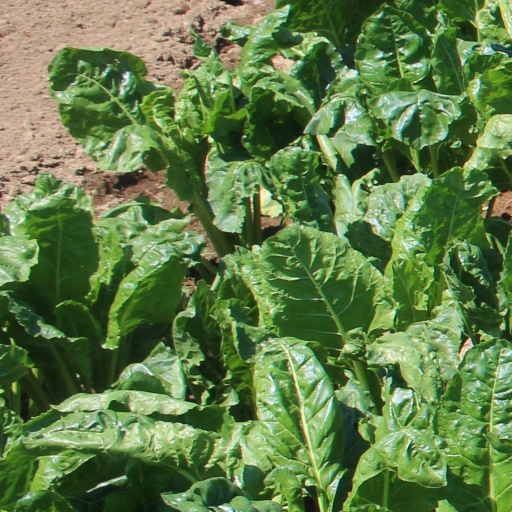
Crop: sugar beet